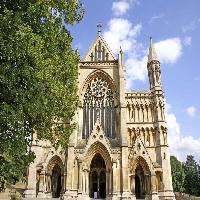
Weather: sun or clear